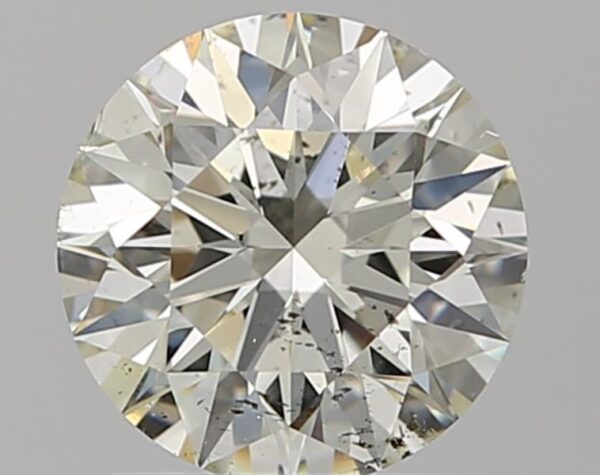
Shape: round
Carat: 1.15
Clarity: SI2
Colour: L
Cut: EX
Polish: EX
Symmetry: EX
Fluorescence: F
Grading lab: GIA
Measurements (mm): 6.7 x 6.73 x 4.21